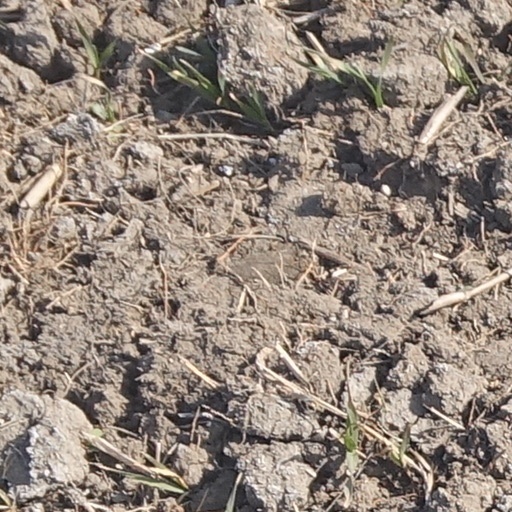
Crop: wheat